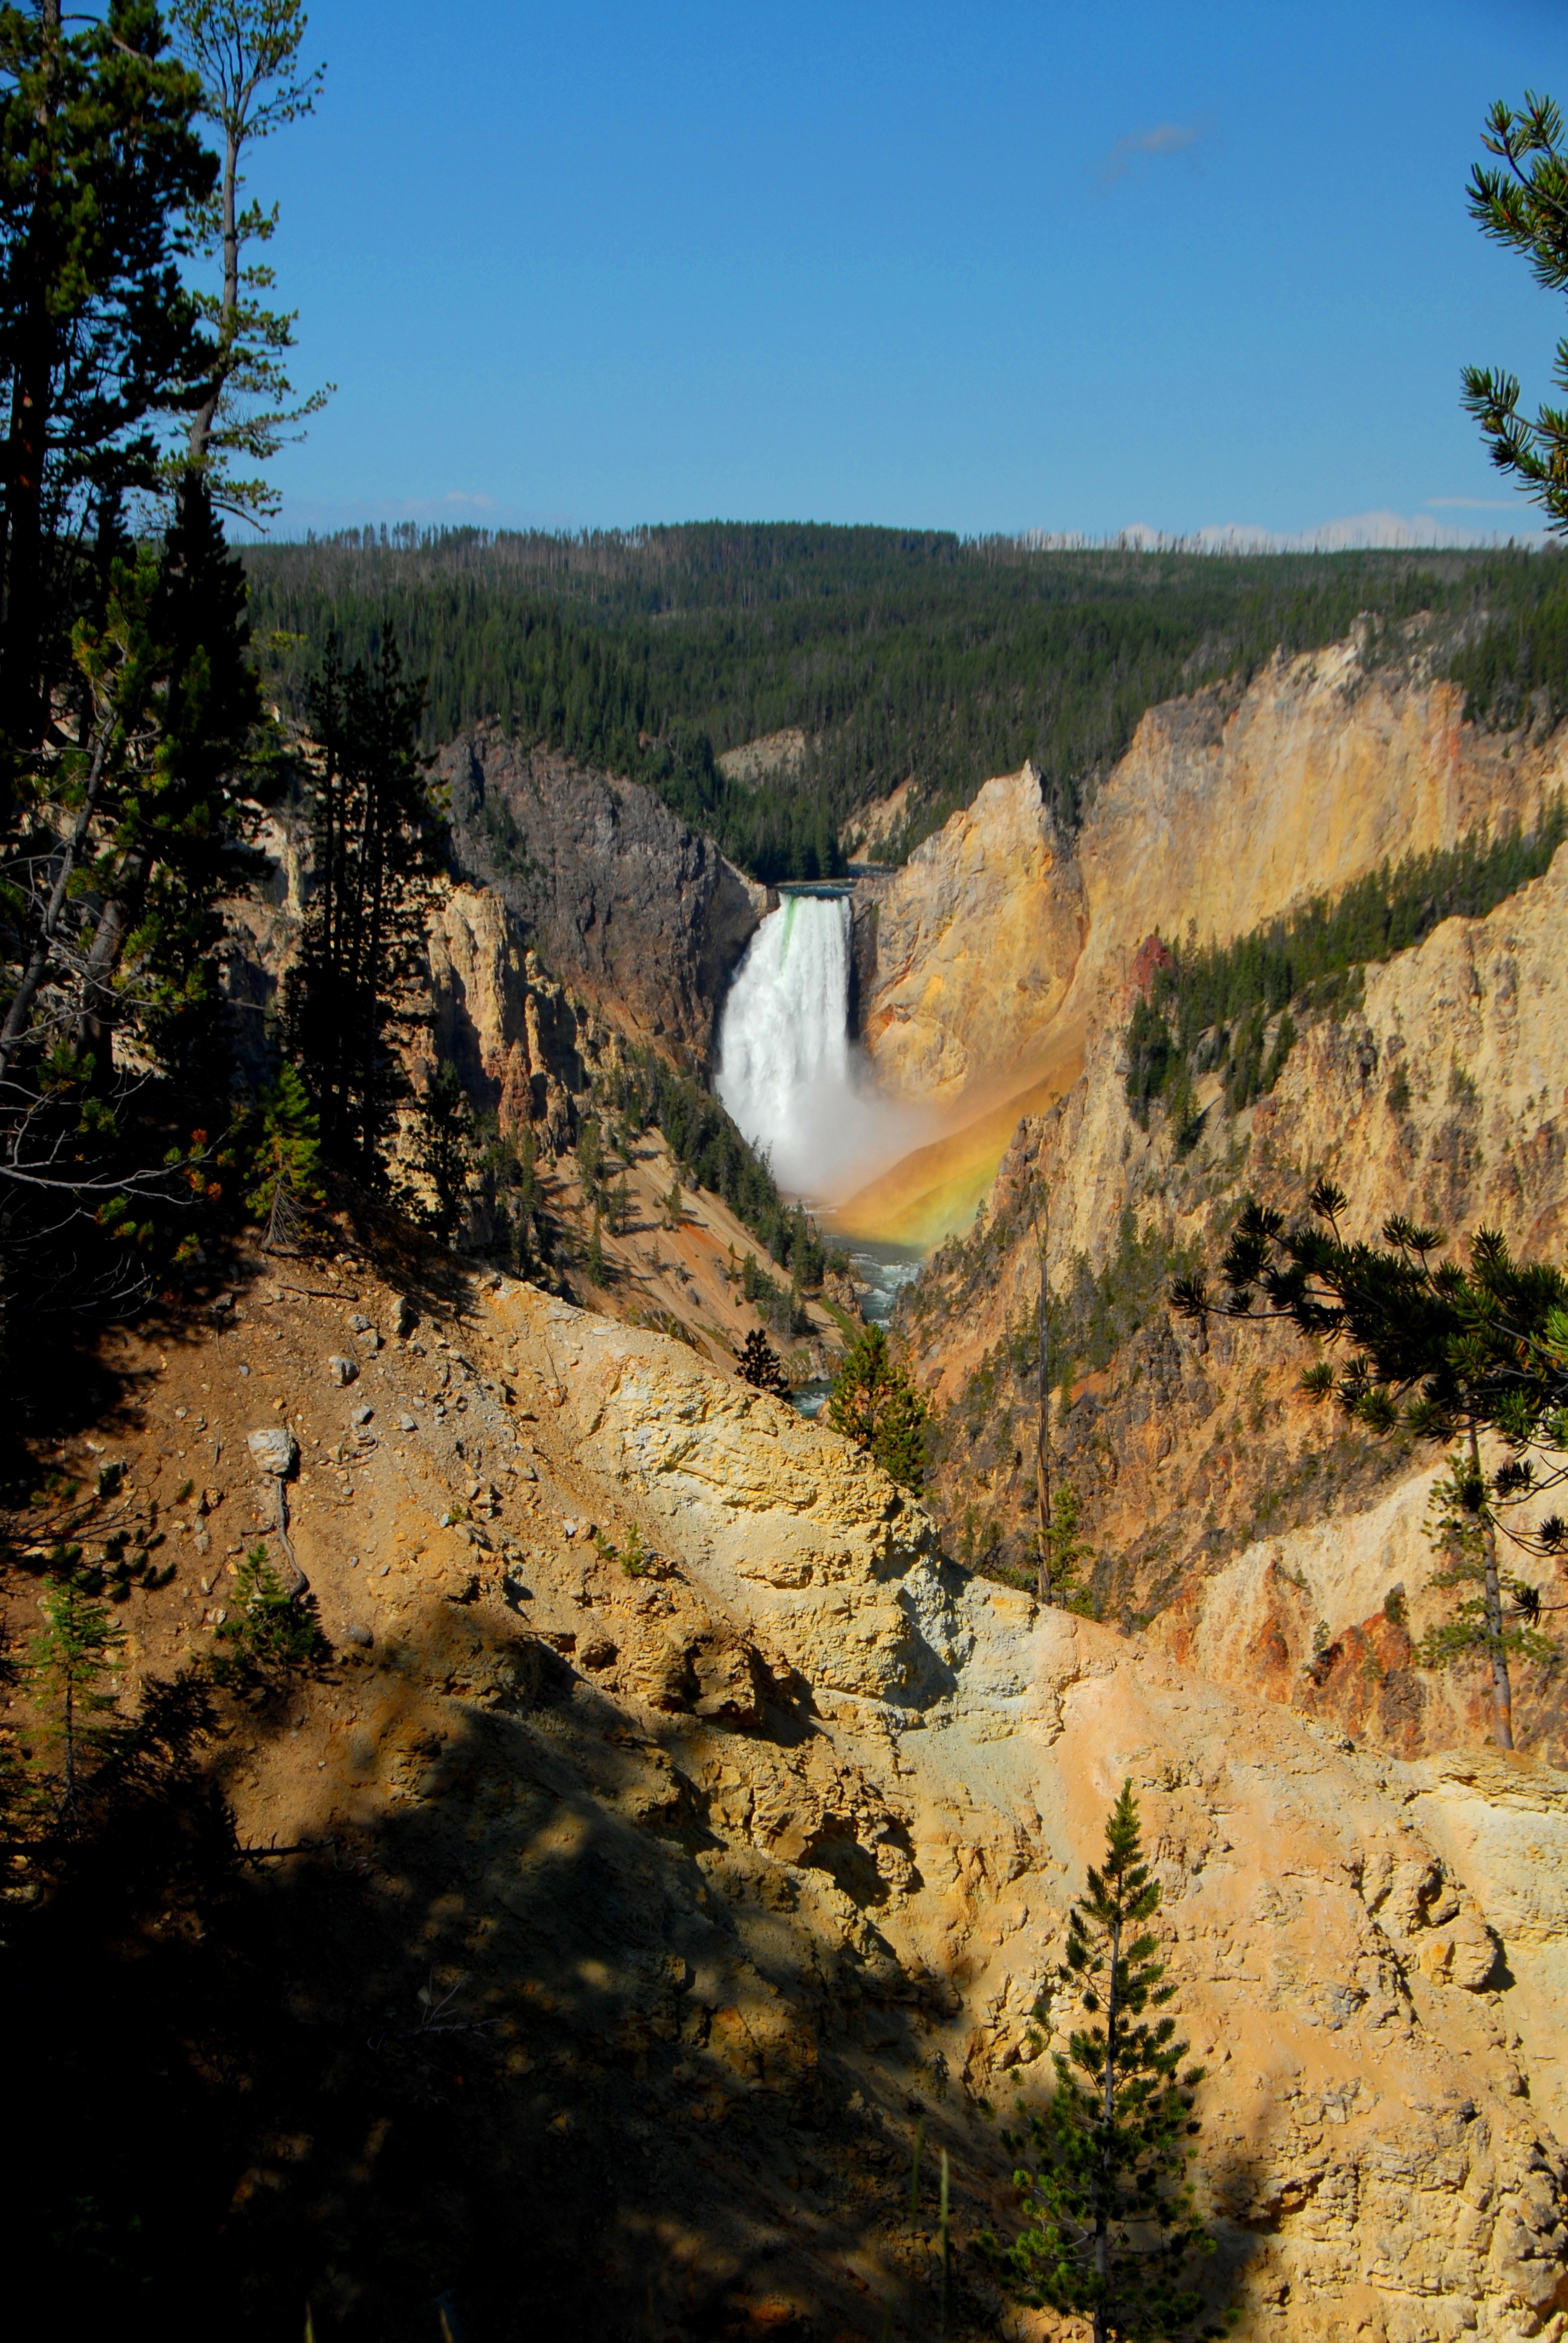
landscape, water, nature, rock, waterfall, wilderness, walking, mountain, trail, valley, cliff, color, autumn, scenery, gorge, canyon, grand canyon, colorful, terrain, national park, erosion, yellowstone, geology, plateau, tourist attraction, wyoming, water feature, yellowstone national park, landform, natural environment, geographical feature, lower falls